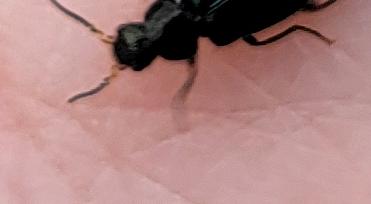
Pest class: predators